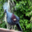
Label: bird